Norman Rasmussen

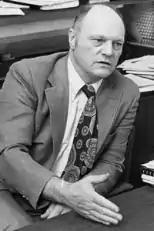
Norman Rasmussen in 1980

Norman C. Rasmussen (November 12, 1927 – July 18, 2003) was an American physicist.